History of Honduras (1838–1932)

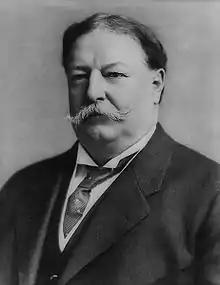
William Howard Taft

General Terencio Sierra succeeded Policarpo Bonilla in 1899. His administration gave Honduras one of the more important historical factors in the economic life and politics of the country. Marvin Barahona in his book "Honduras in the 20th century" relates that "the Vaccaro brothers, a family of Italian origin that traded bananas in New Orleans, received land grants on the north coast. In return, they agreed to build railways over an extensive area. The land was awarded according to the number of kilometers of railway built, with 250 hectares per kilometer of railroad the going rate. The Vaccaros, as other dealers in the north coast would later also do, took advantage of the privileges awarded them and the land grants to export bananas from La Ceiba".